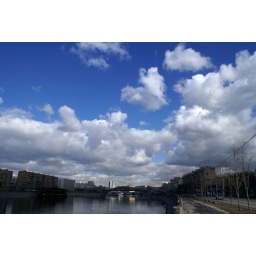
Vernal sky above Moscow river